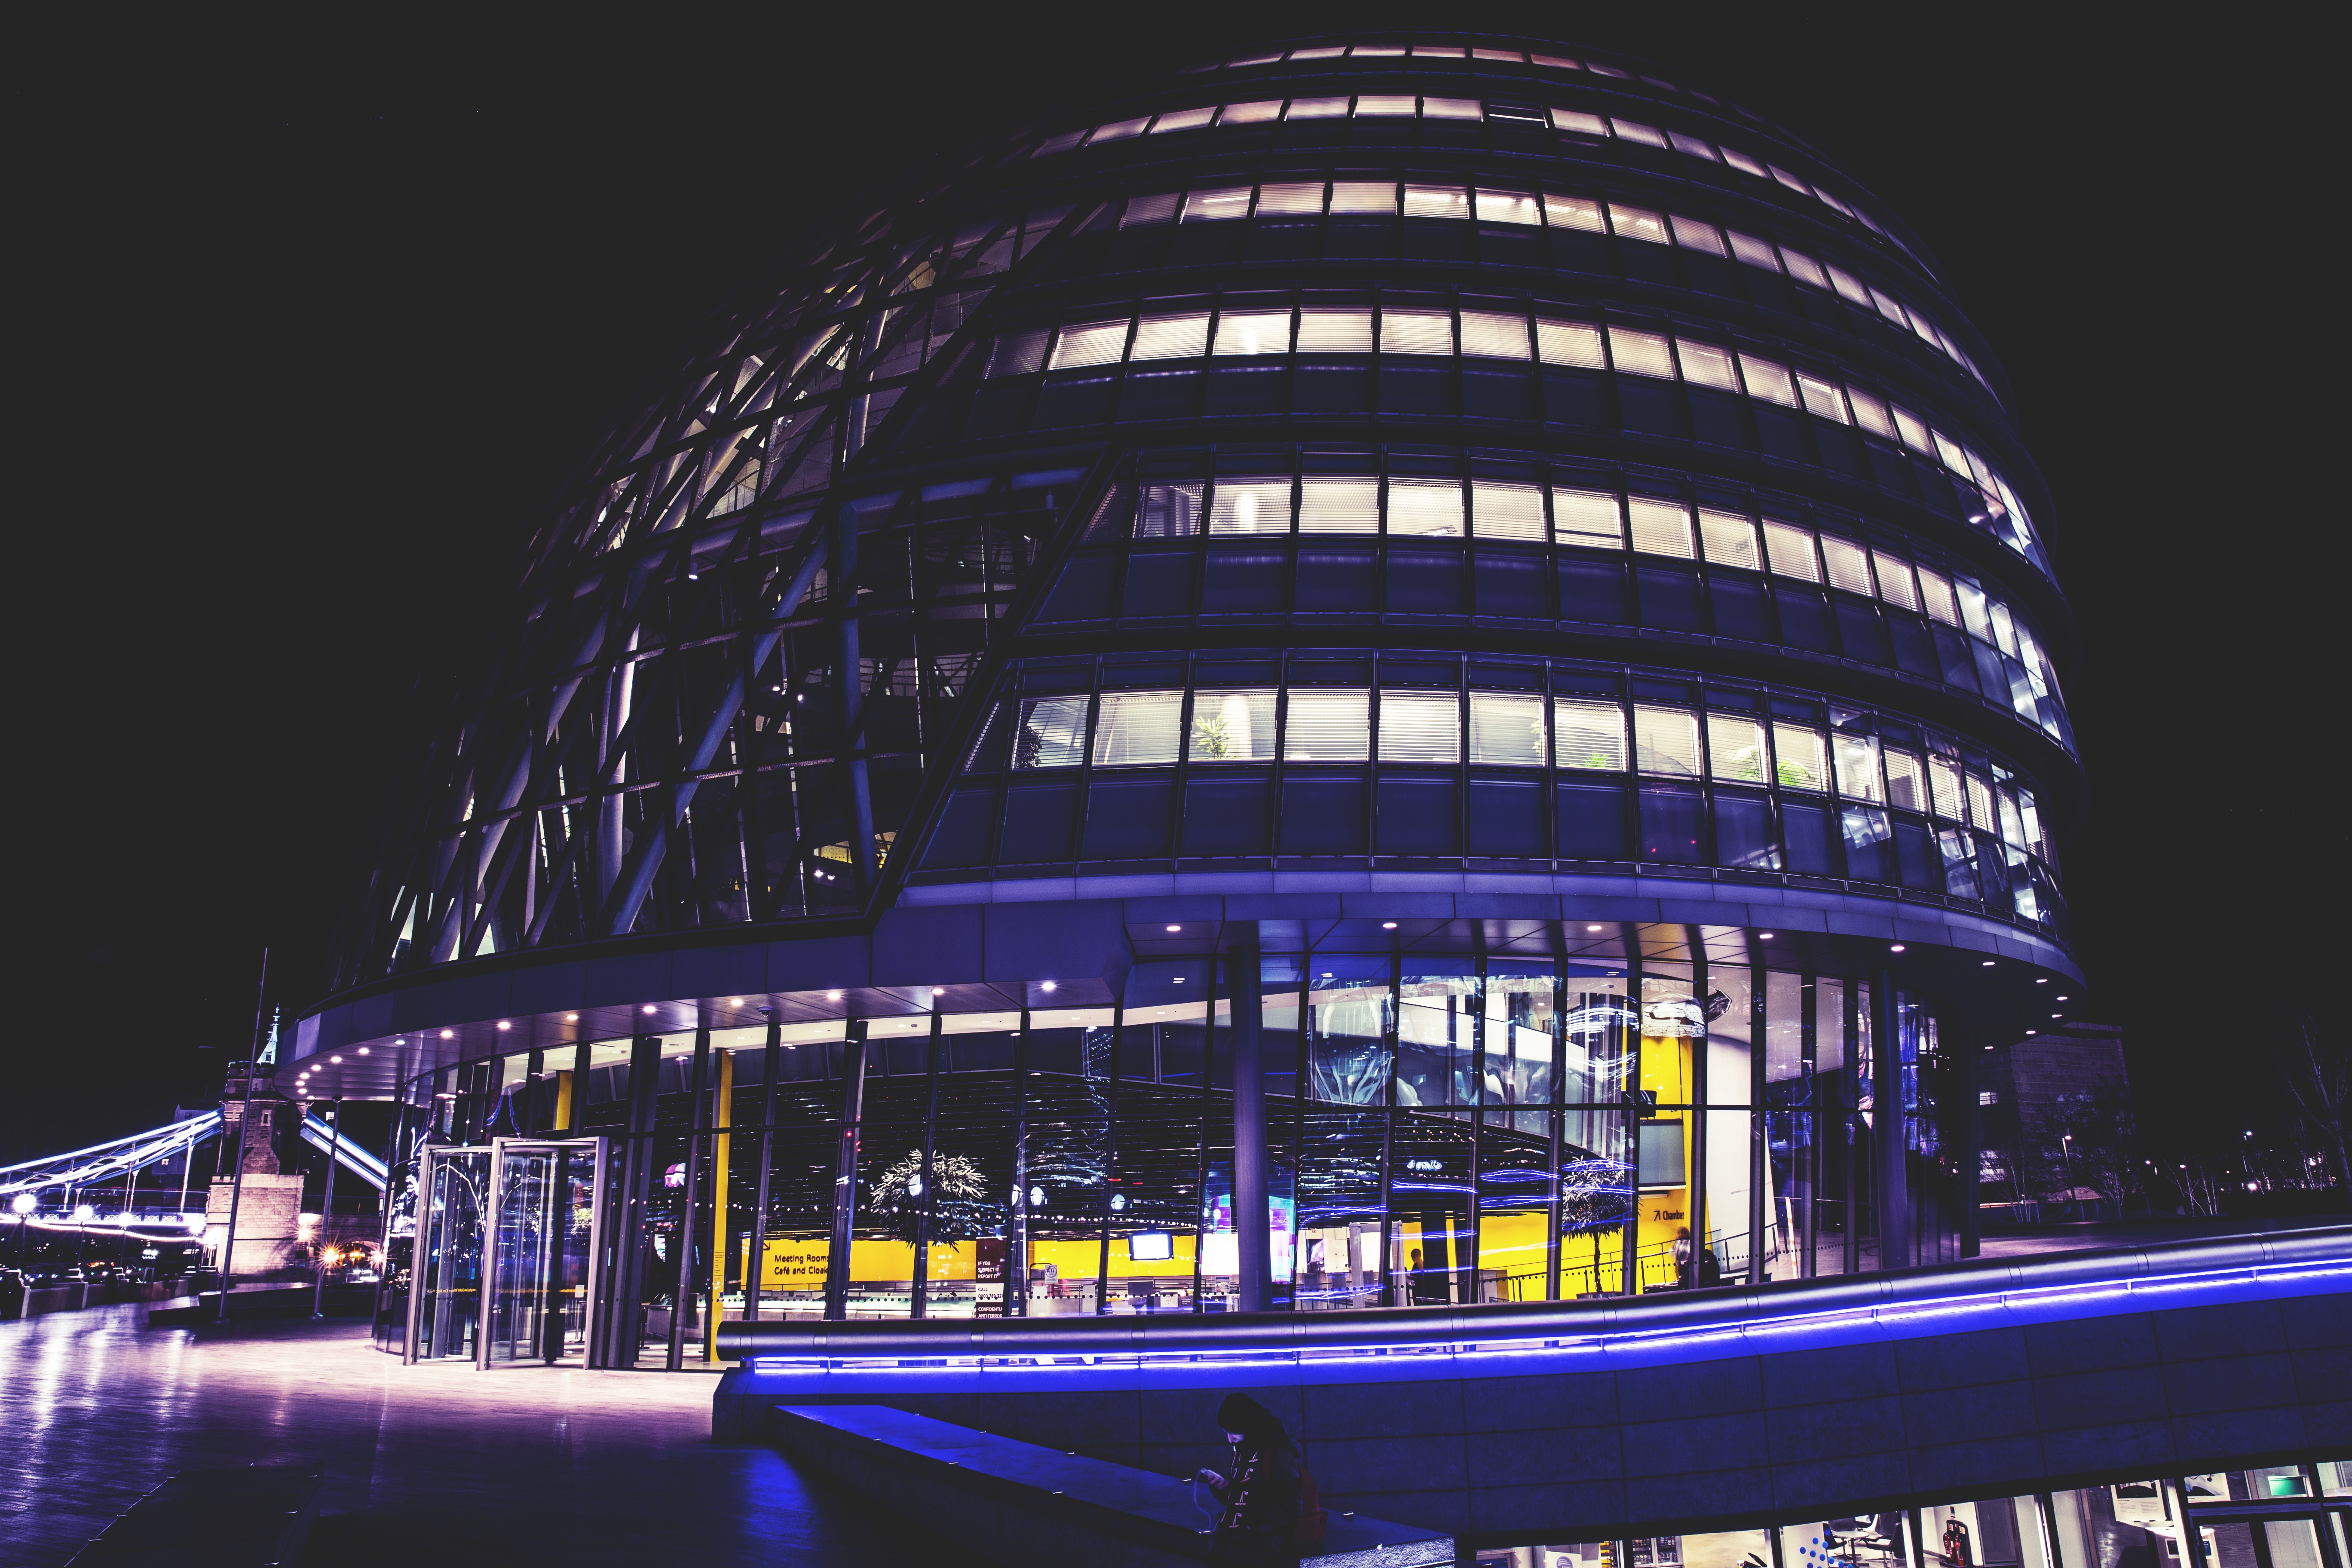
architecture, structure, skyline, night, city, skyscraper, cityscape, opera house, landmark, stadium, arena, metropolis, convention center, metropolitan area, sport venue